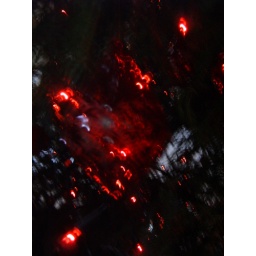
red christmas tree in chatsworth